W.E.

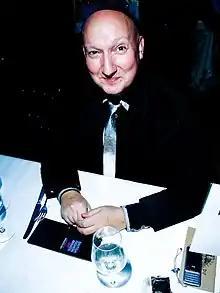
Milliner Stephen Jones provided the film's hats.

After finishing the script and starting work on casting and production, Madonna realised that the film's budget would be high. Simpson's character had about 80 costume changes, with dresses by designers such as Balenciaga, Christian Dior, Madeleine Vionnet, and Elsa Schiaparelli. Most of her actual dresses were in museums (and unobtainable by Madonna), but many of the couture houses offered to recreate the dresses for her. When she asked for a Michael O'Connor wedding dress (on display at the National Museum of Costume in Scotland) for a scene with Riseborough, museum general manager Margaret Roberts said that they were happy to send Madonna the dress: "Our Marriage in the Movies exhibition is packed with fabulous gowns that tell a story not only about the history of the period they represent, but also of Hollywood glamour and style [...] This is a dress that was made for the movies, so when we received the request from Madonna's production company, we were only too happy to oblige." Other fashion designers who worked on the film included John Galliano and Issa, who provided clothes; Pierre Cartier supplied the jewels, and Stephen Jones the hats.